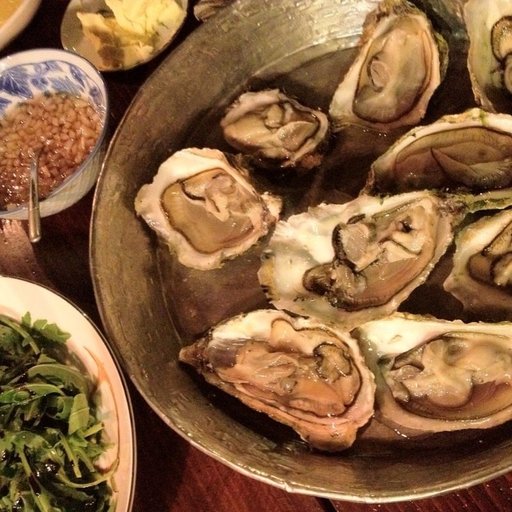
Label: oysters